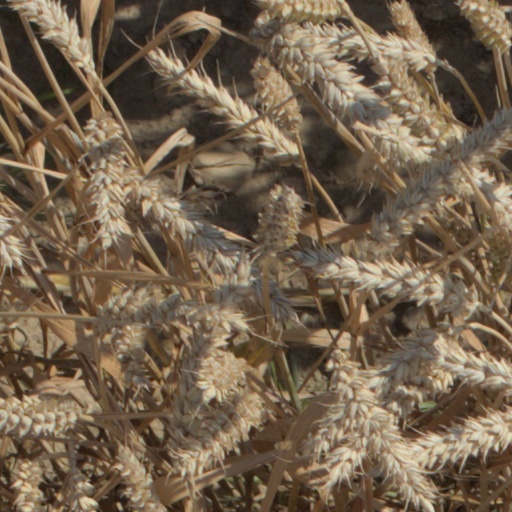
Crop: wheat